Mattityahu Strashun

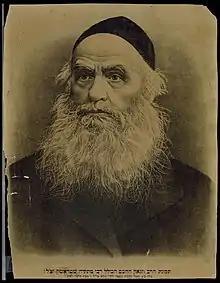

Mattityahu Strashun (also spelled Strassen; October 1, 1817 – December 13, 1885) was a Lithuanian Talmudist, Midrashic scholar, book collector, communal leader, and philanthropist. He amassed a significant private collection of books and rare manuscripts which formed the basis for the Strashun Library of Vilnius, which operated from 1892 to 1941.